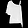
Label: Shirt